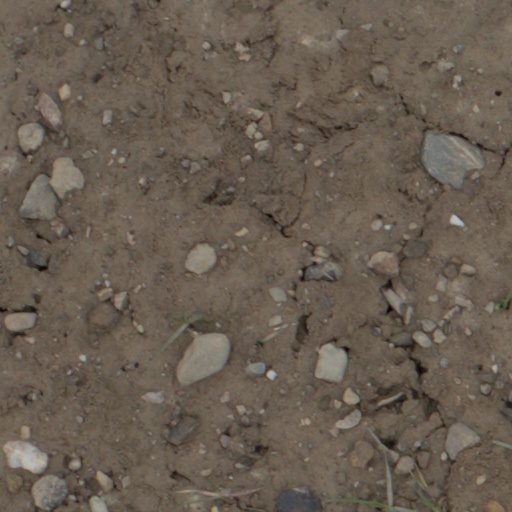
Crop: wheat